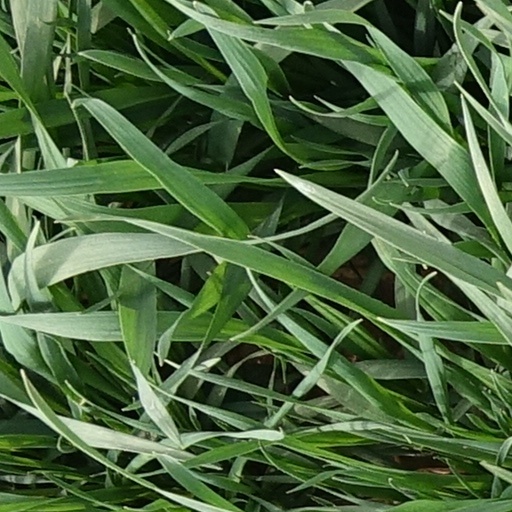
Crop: wheat